Kenneth Blair (RAF officer)

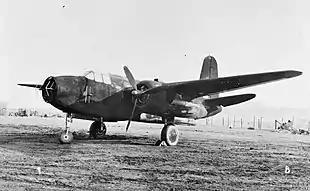
A Turbinlite Douglas A-20 Havoc

Blair was presented with his DFC by King George VI in a ceremony at Hornchurch late the following month. By this time he had been posted to No. 151 Squadron. This was equipped with Hurricanes and based Martlesham Heath from where it would become heavily engaged in the Battle of Britain, often intercepting Luftwaffe aircraft over, and on the approaches to, the English Channel. Blair probably destroyed a Messerschmitt Bf 110 heavy fighter on 29 July. He shot down a Messerschmitt Bf 109 fighter over the English Channel on 5 August and on The Hardest Day, 18 August, destroyed one Bf 110 and damaged a second to the east of Burnham. He probably shot down a He 111 to the west of North Weald on 24 August. Blair destroyed a Junkers Ju 88 medium bomber over Rochford on 30 August and the following day, damaged one Dornier Do 17 medium bomber and shot down a second, both near Hornchurch. Earlier in the day he claimed a Bf 109 as probably destroyed near Ramsgate.